List of birds of Algeria

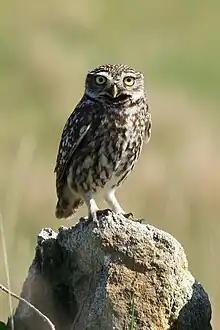
Little owl

The typical owls are small to large solitary nocturnal birds of prey. They have large forward-facing eyes and ears, a hawk-like beak and a conspicuous circle of feathers around each eye called a facial disk.